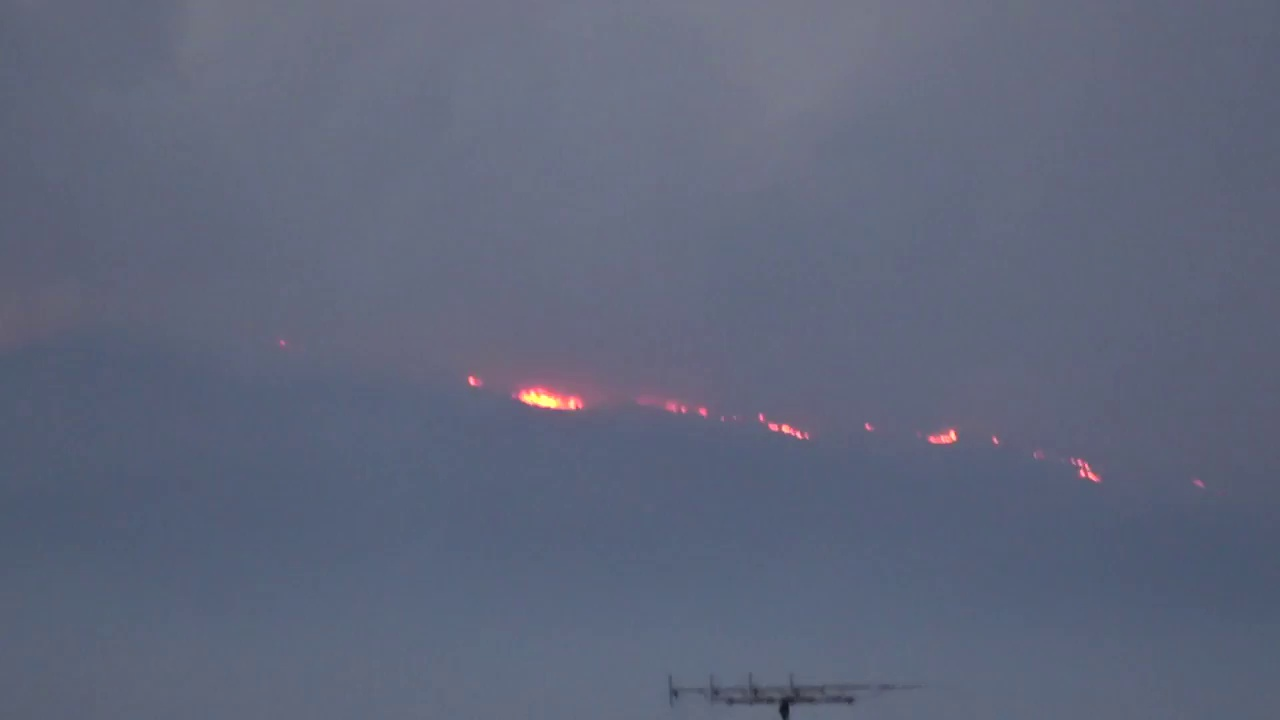
Fire: yes
Smoke: yes